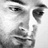
Emotion: sad